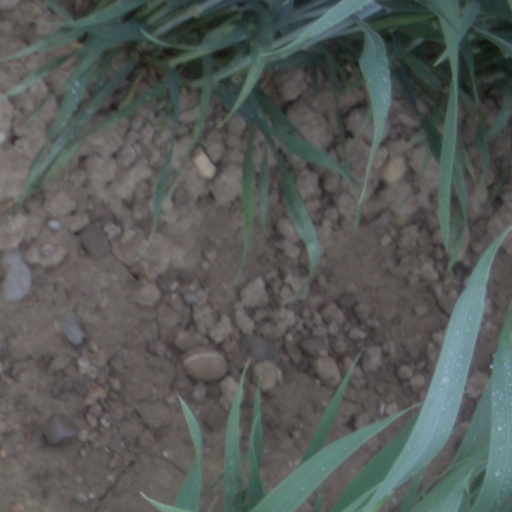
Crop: wheat